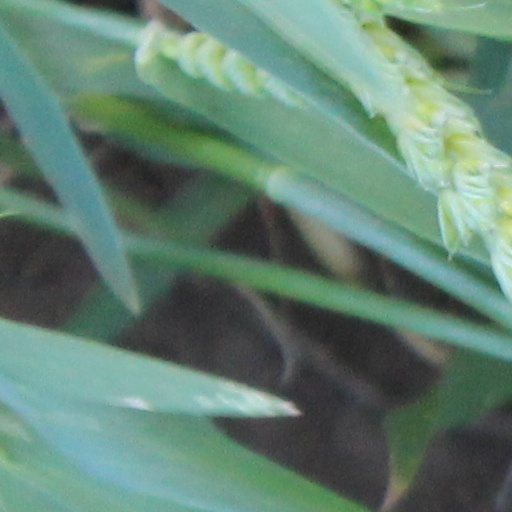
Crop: wheat